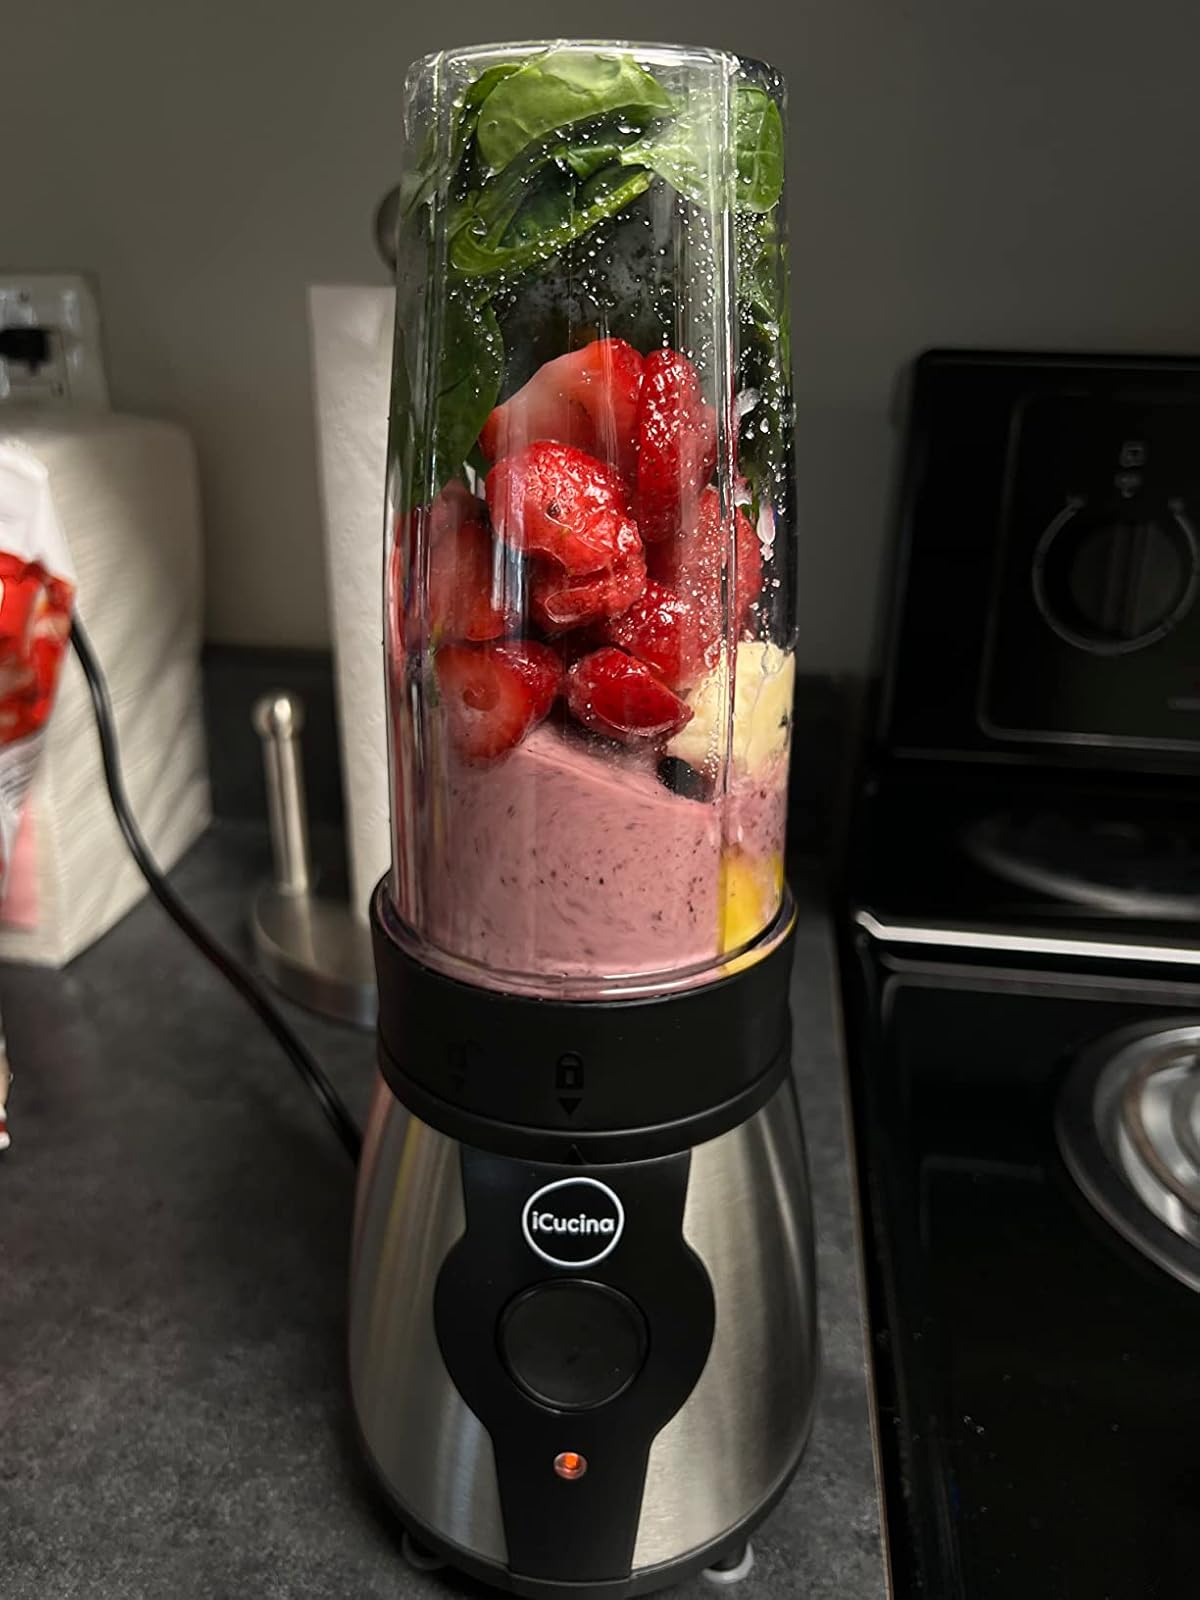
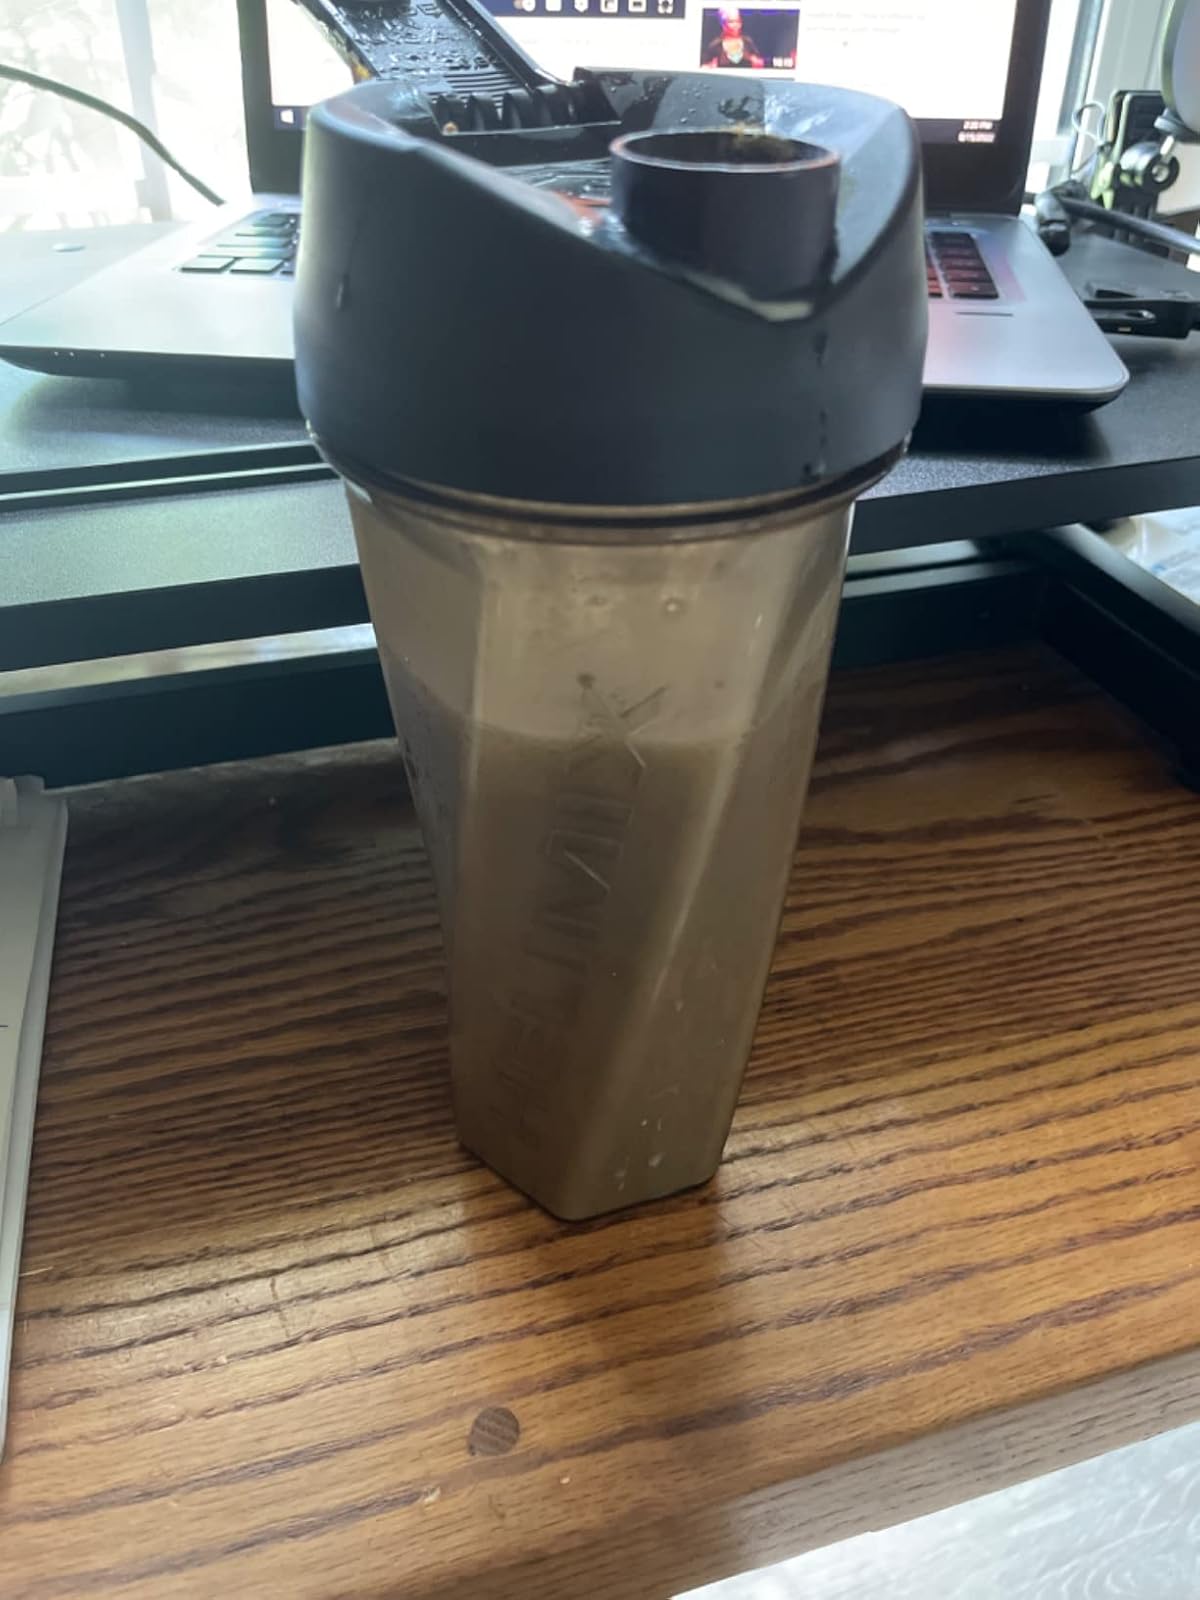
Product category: items_blender
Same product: no